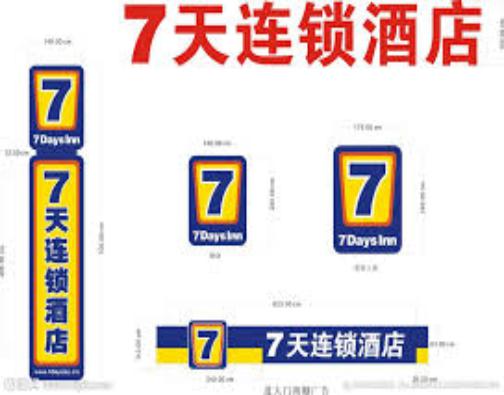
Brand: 7Days Inn
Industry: Others